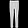
Label: Trouser